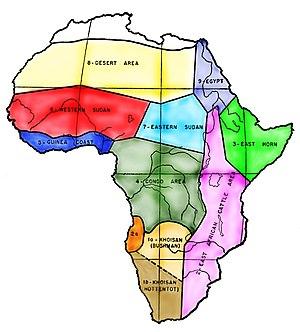
"En anthropologie et en géographie, une région culturelle, une sphère culturelle, un espace culturel ou une aire culturelle désigne une géographie avec une activité humaine ou un complexe d'activités relativement homogène. Elles sont souvent associées à un groupe ethnolinguistique et au territoire qu’il habite. Les cultures spécifiques ne limitent souvent pas leur couverture géographique aux frontières d'un État-nation ou à de plus petites subdivisions d'un État. Les ""sphères d'influence"" culturelles peuvent également se chevaucher ou former des structures concentriques de macrocultures englobant des cultures locales plus petites. Différentes limites peuvent également être tracées en fonction d'intérêt particulier, tel que la religion et le folklore, par rapport aux vêtements et à l’architecture, par rapport à la langue.